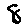
Label: 8